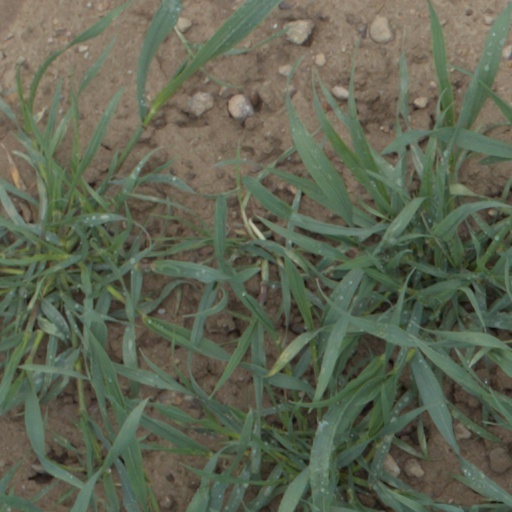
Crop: wheat